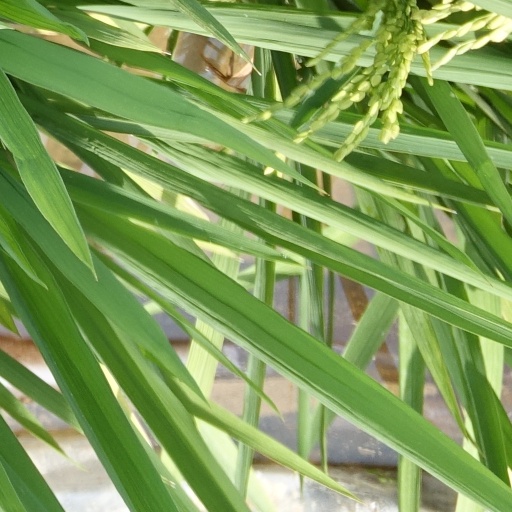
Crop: rice